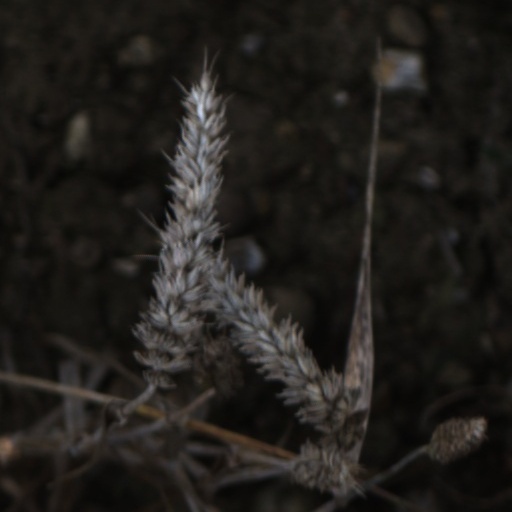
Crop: wheat